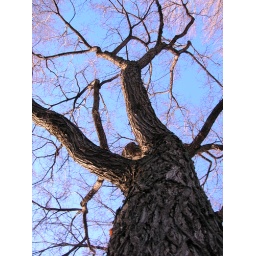
a tree in front of my sisters' house in Edmonton.